Sunn O)))

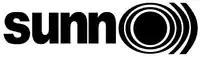
The logo the band uses is also that of the Sunn amplifier brand. Stephen O'Malley has stated the band licenses the use of the logo from Fender, the owner of the Sunn trademarks.

In 2008, Sunn O))) released a live album titled "Dømkirke" and also announced a mini-tour consisting of four concerts to commemorate the group's 10th anniversary, which coincided with the release of "The Grimmrobe Demos".